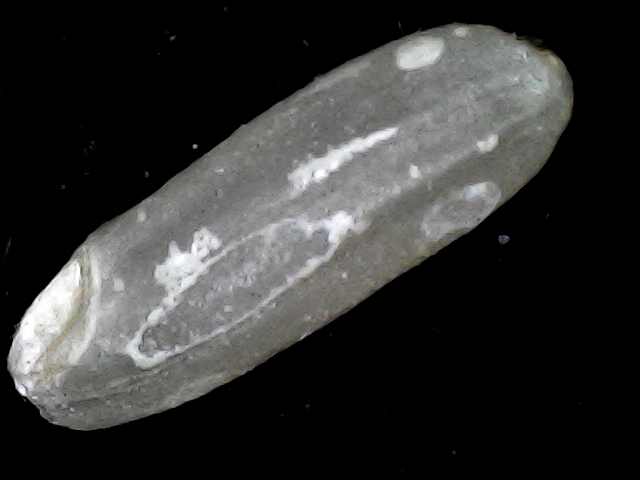
Rice variety: BD72